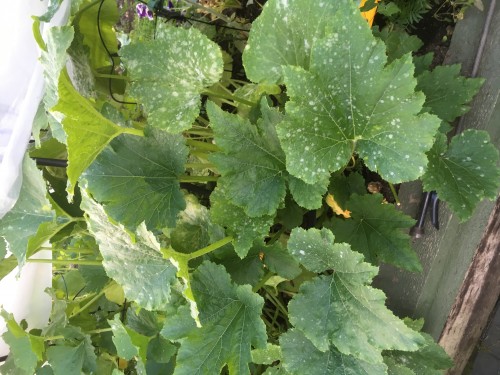
Labels: Squash Powdery mildew leaf, Squash Powdery mildew leaf, Squash Powdery mildew leaf